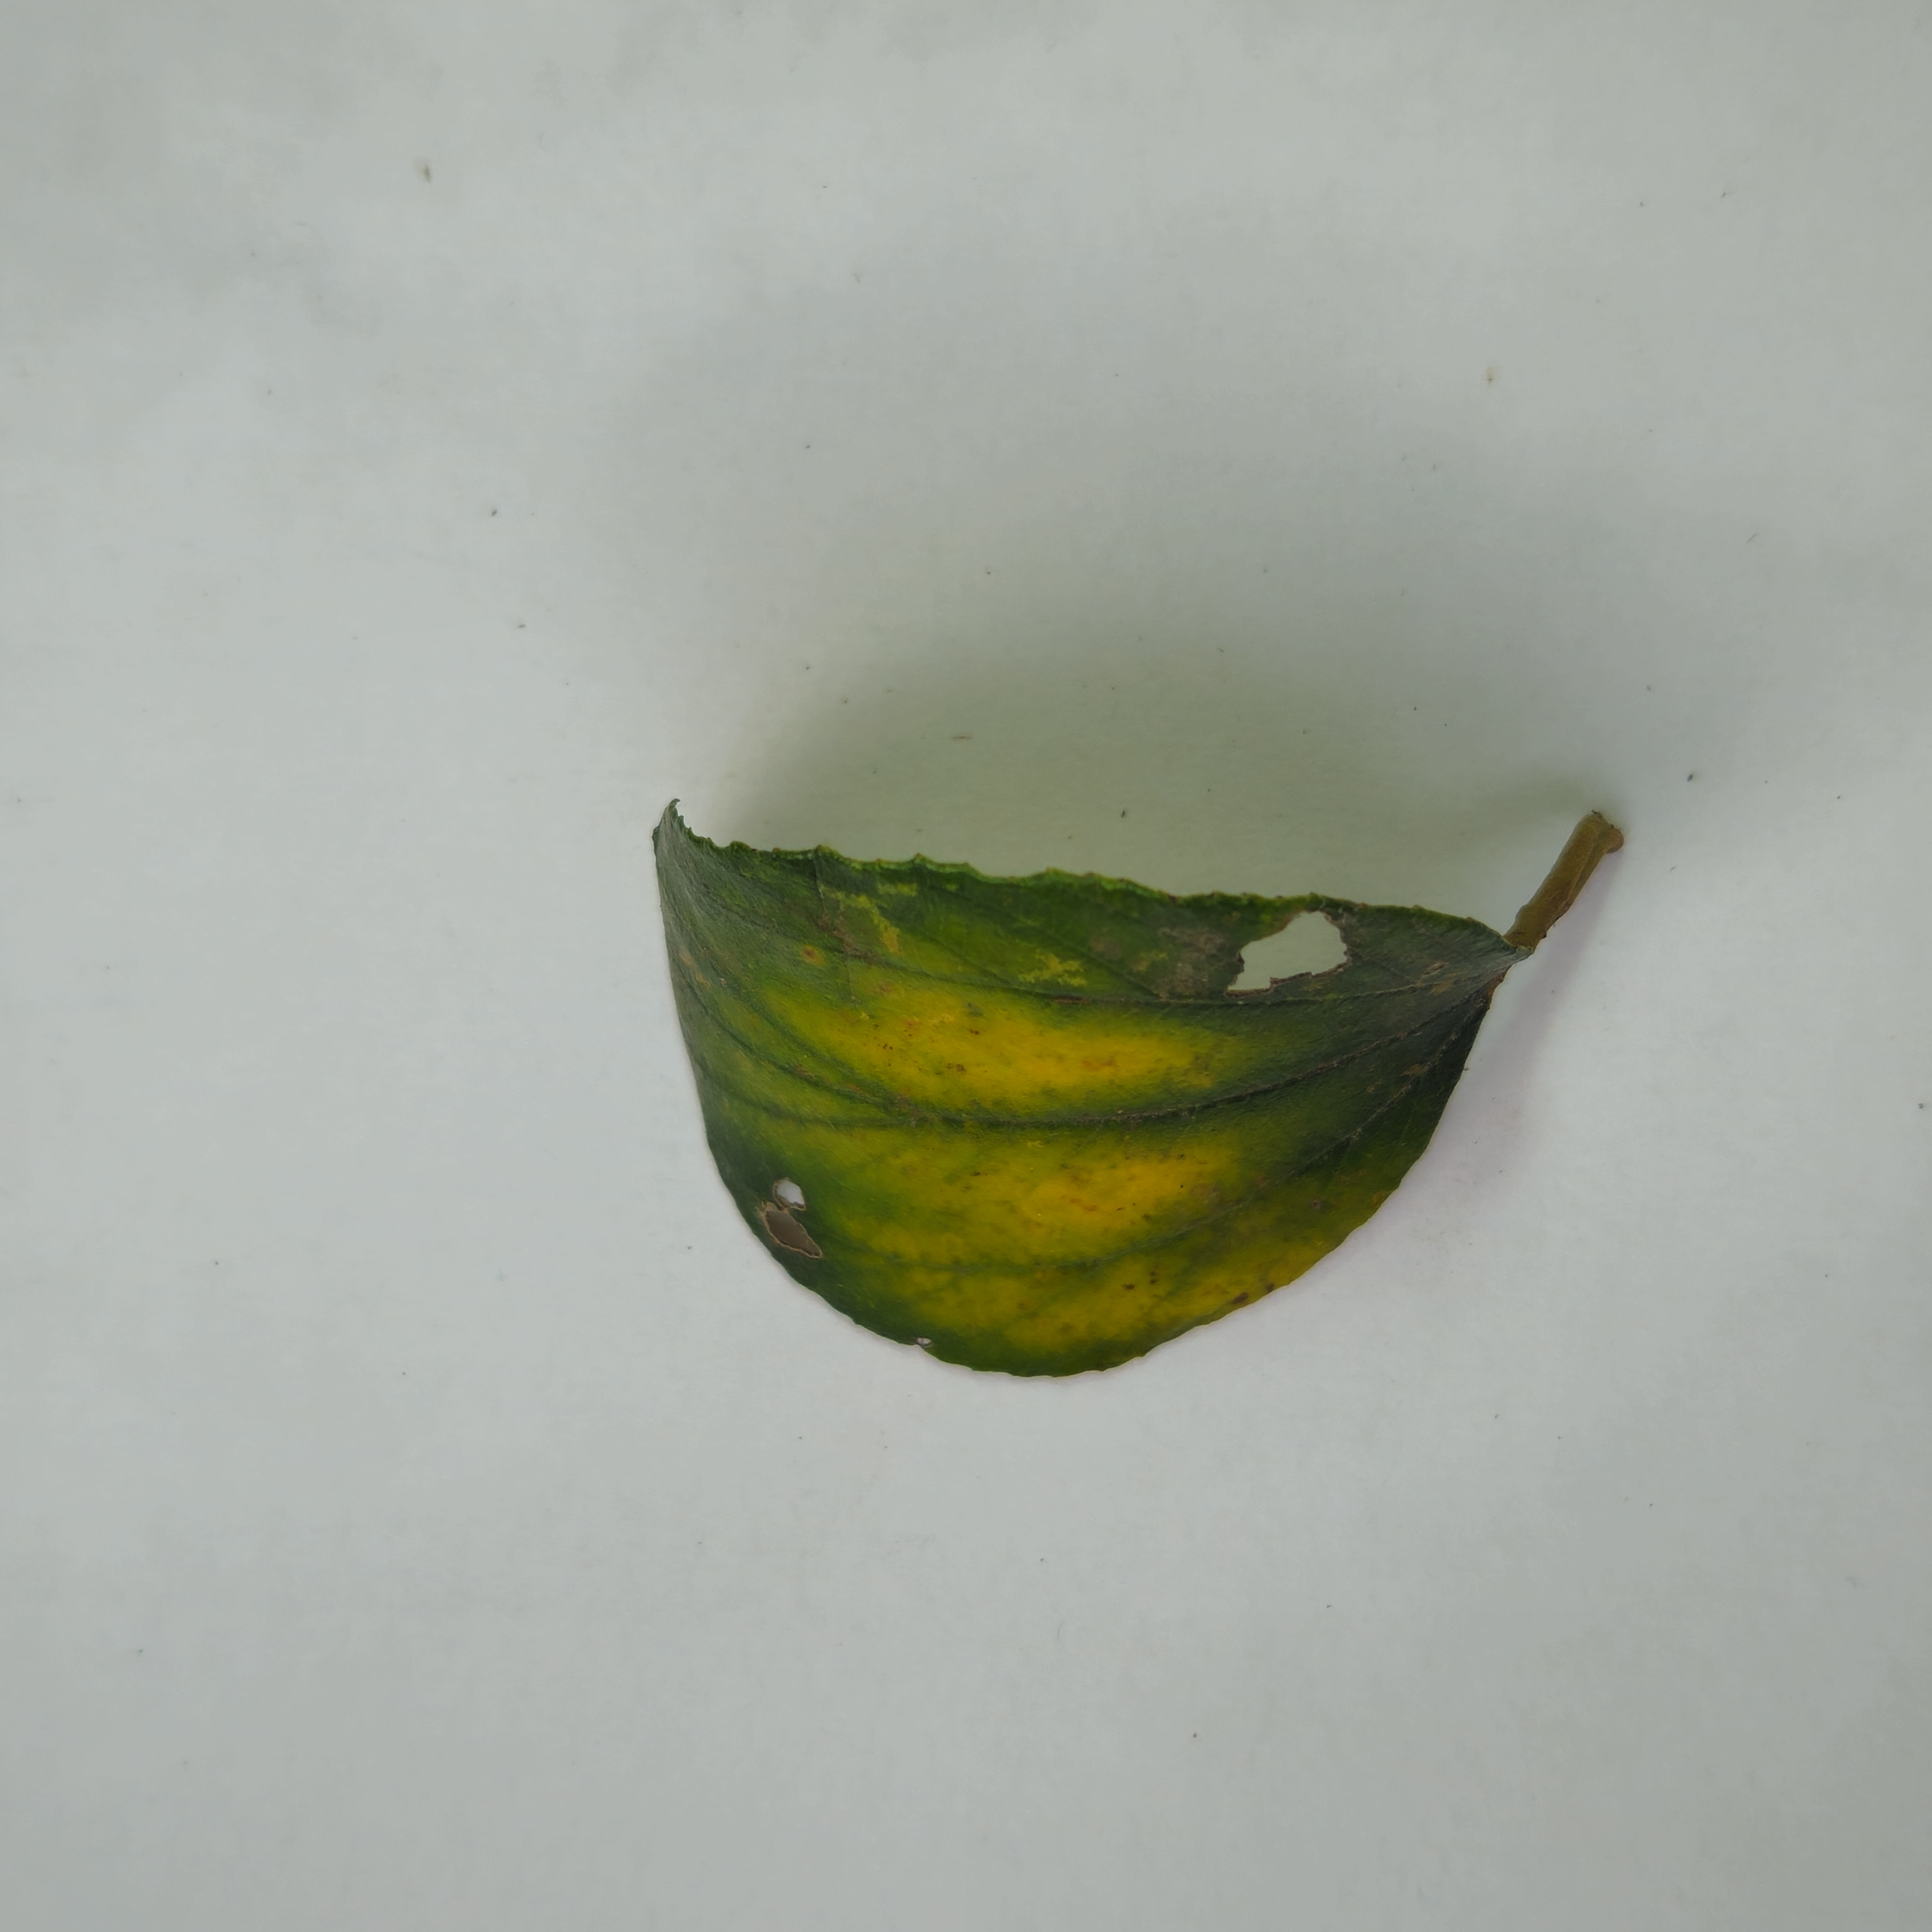
Label: Yellow